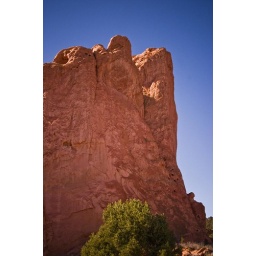
View of a rock tower in the Garden of the Gods state park in Colorado Springs, Colorado.